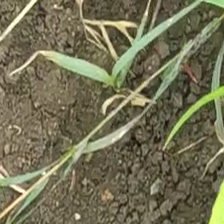
Weed species: Harali_(Cynodon_dactylon)